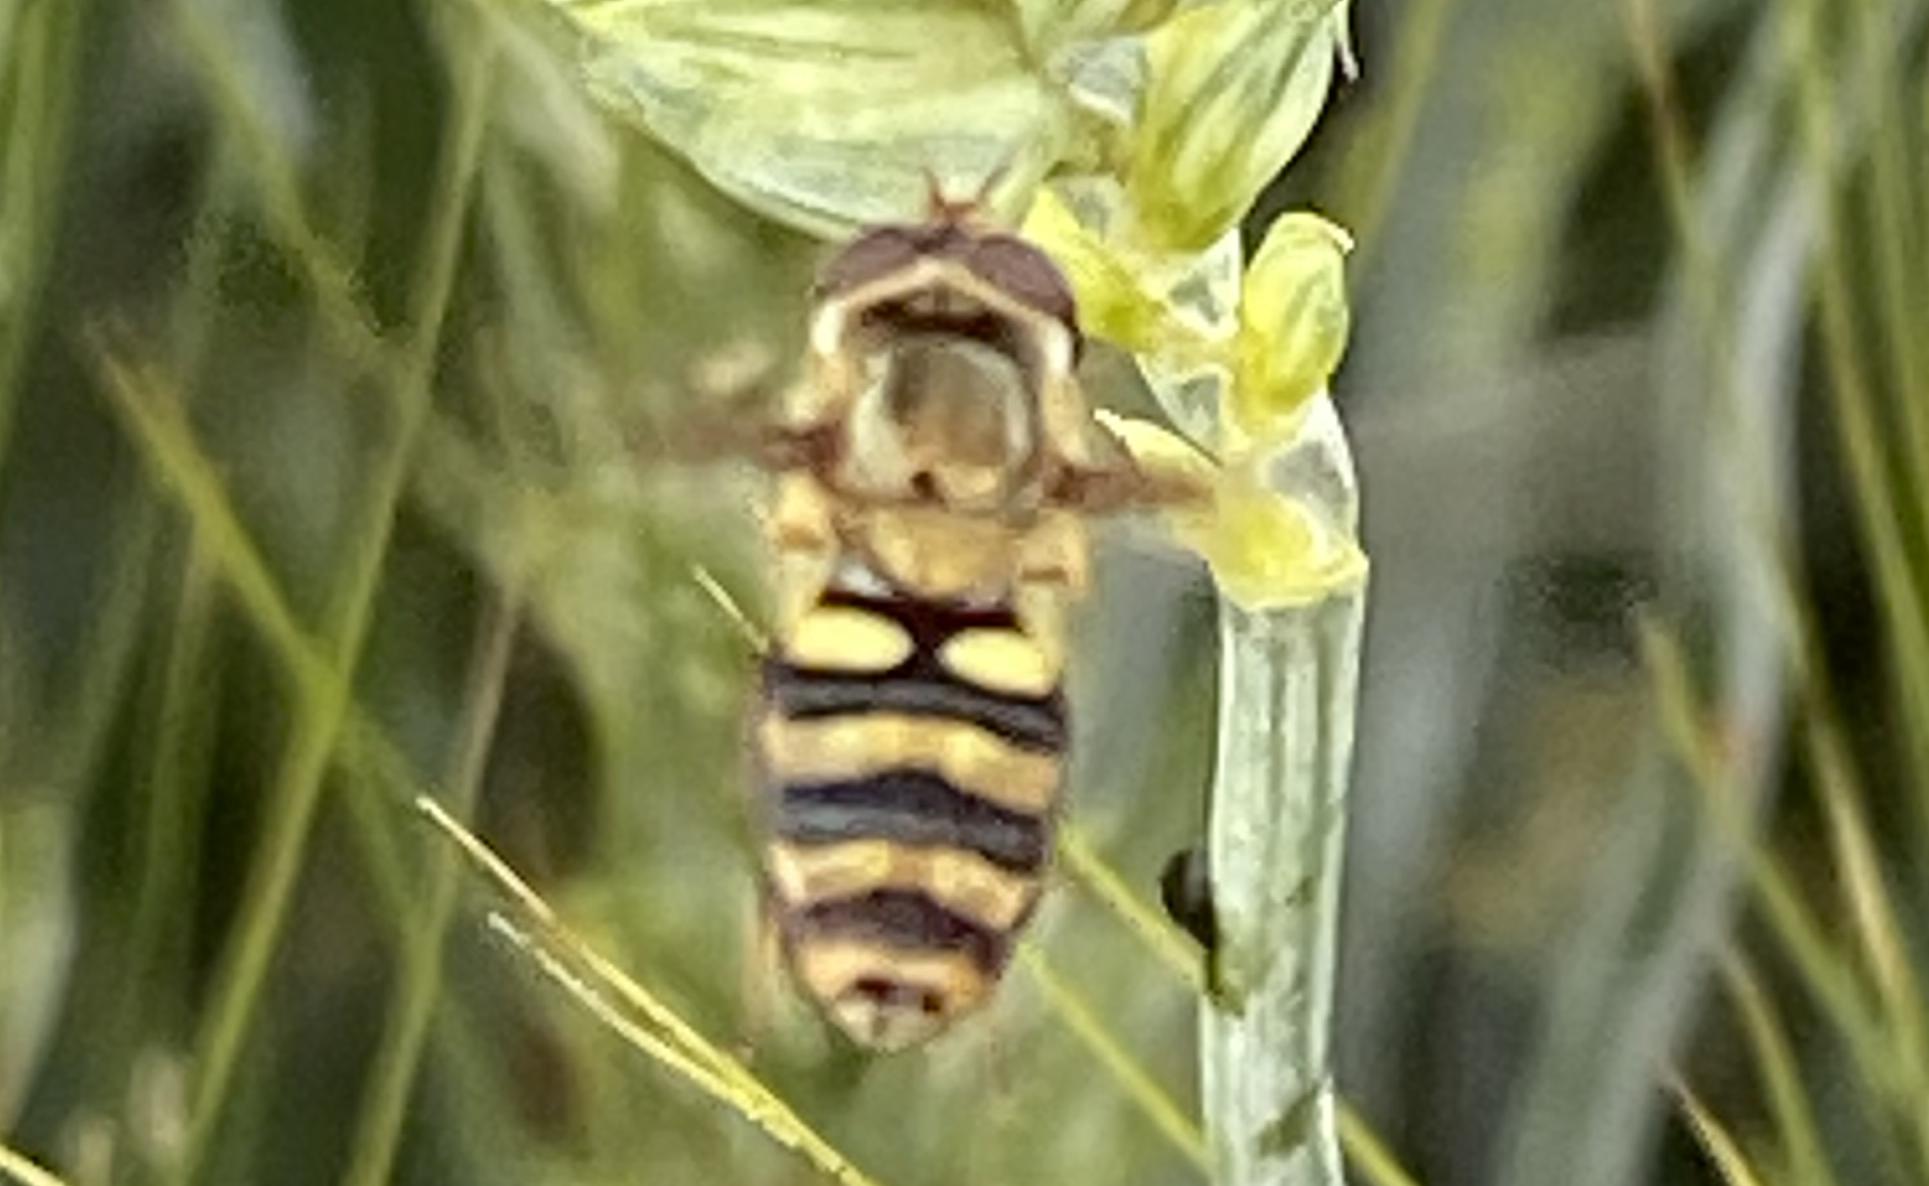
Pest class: predators